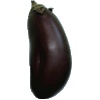
Label: eggplant